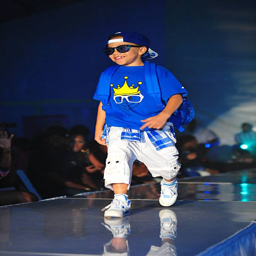
gangsta rap artist attends the fashion show .